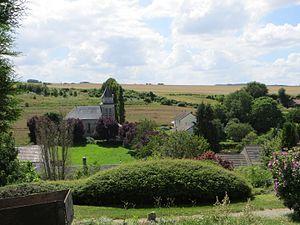
Vue générale de l'église
Launoy est une commune française située dans le département de l'Aisne, en région Hauts-de-France.